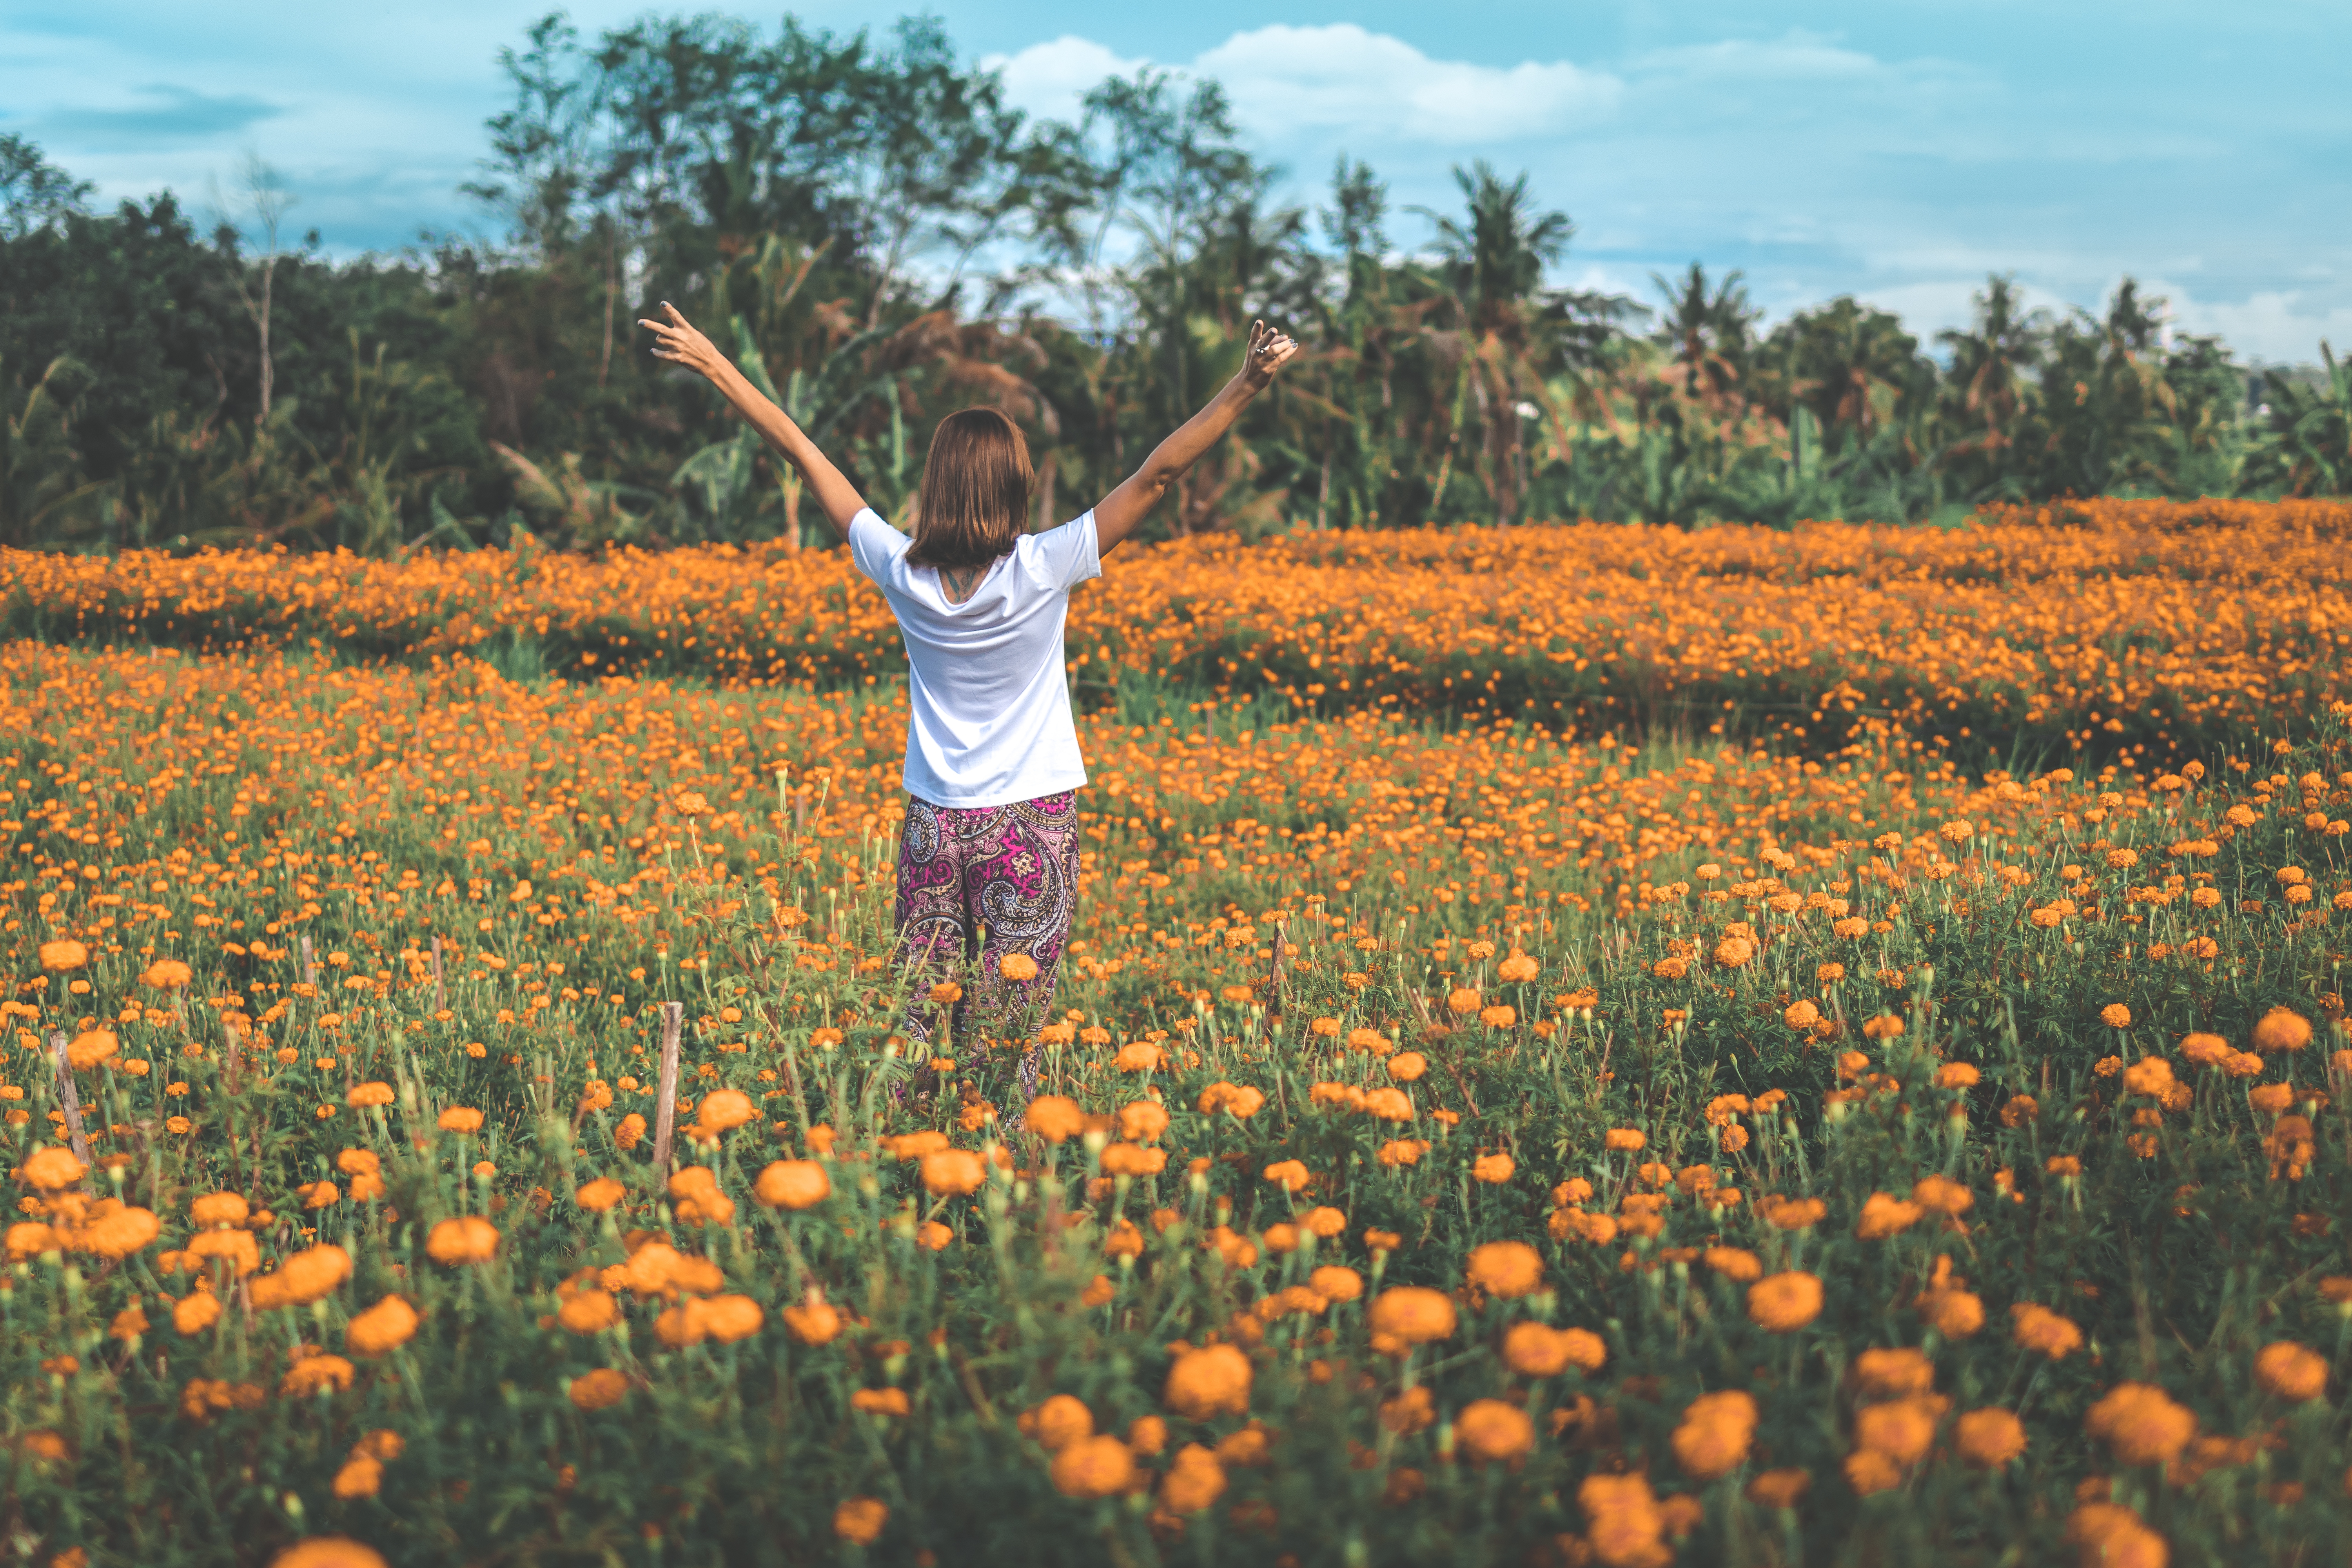
People in nature, sky, meadow, field, flower, yellow, plant, wildflower, prairie, natural environment, happy, spring, grassland, summer, ecoregion, fun, grass, crop, farm, flowering plant, landscape, plain, sunflower, plant stem, gesture